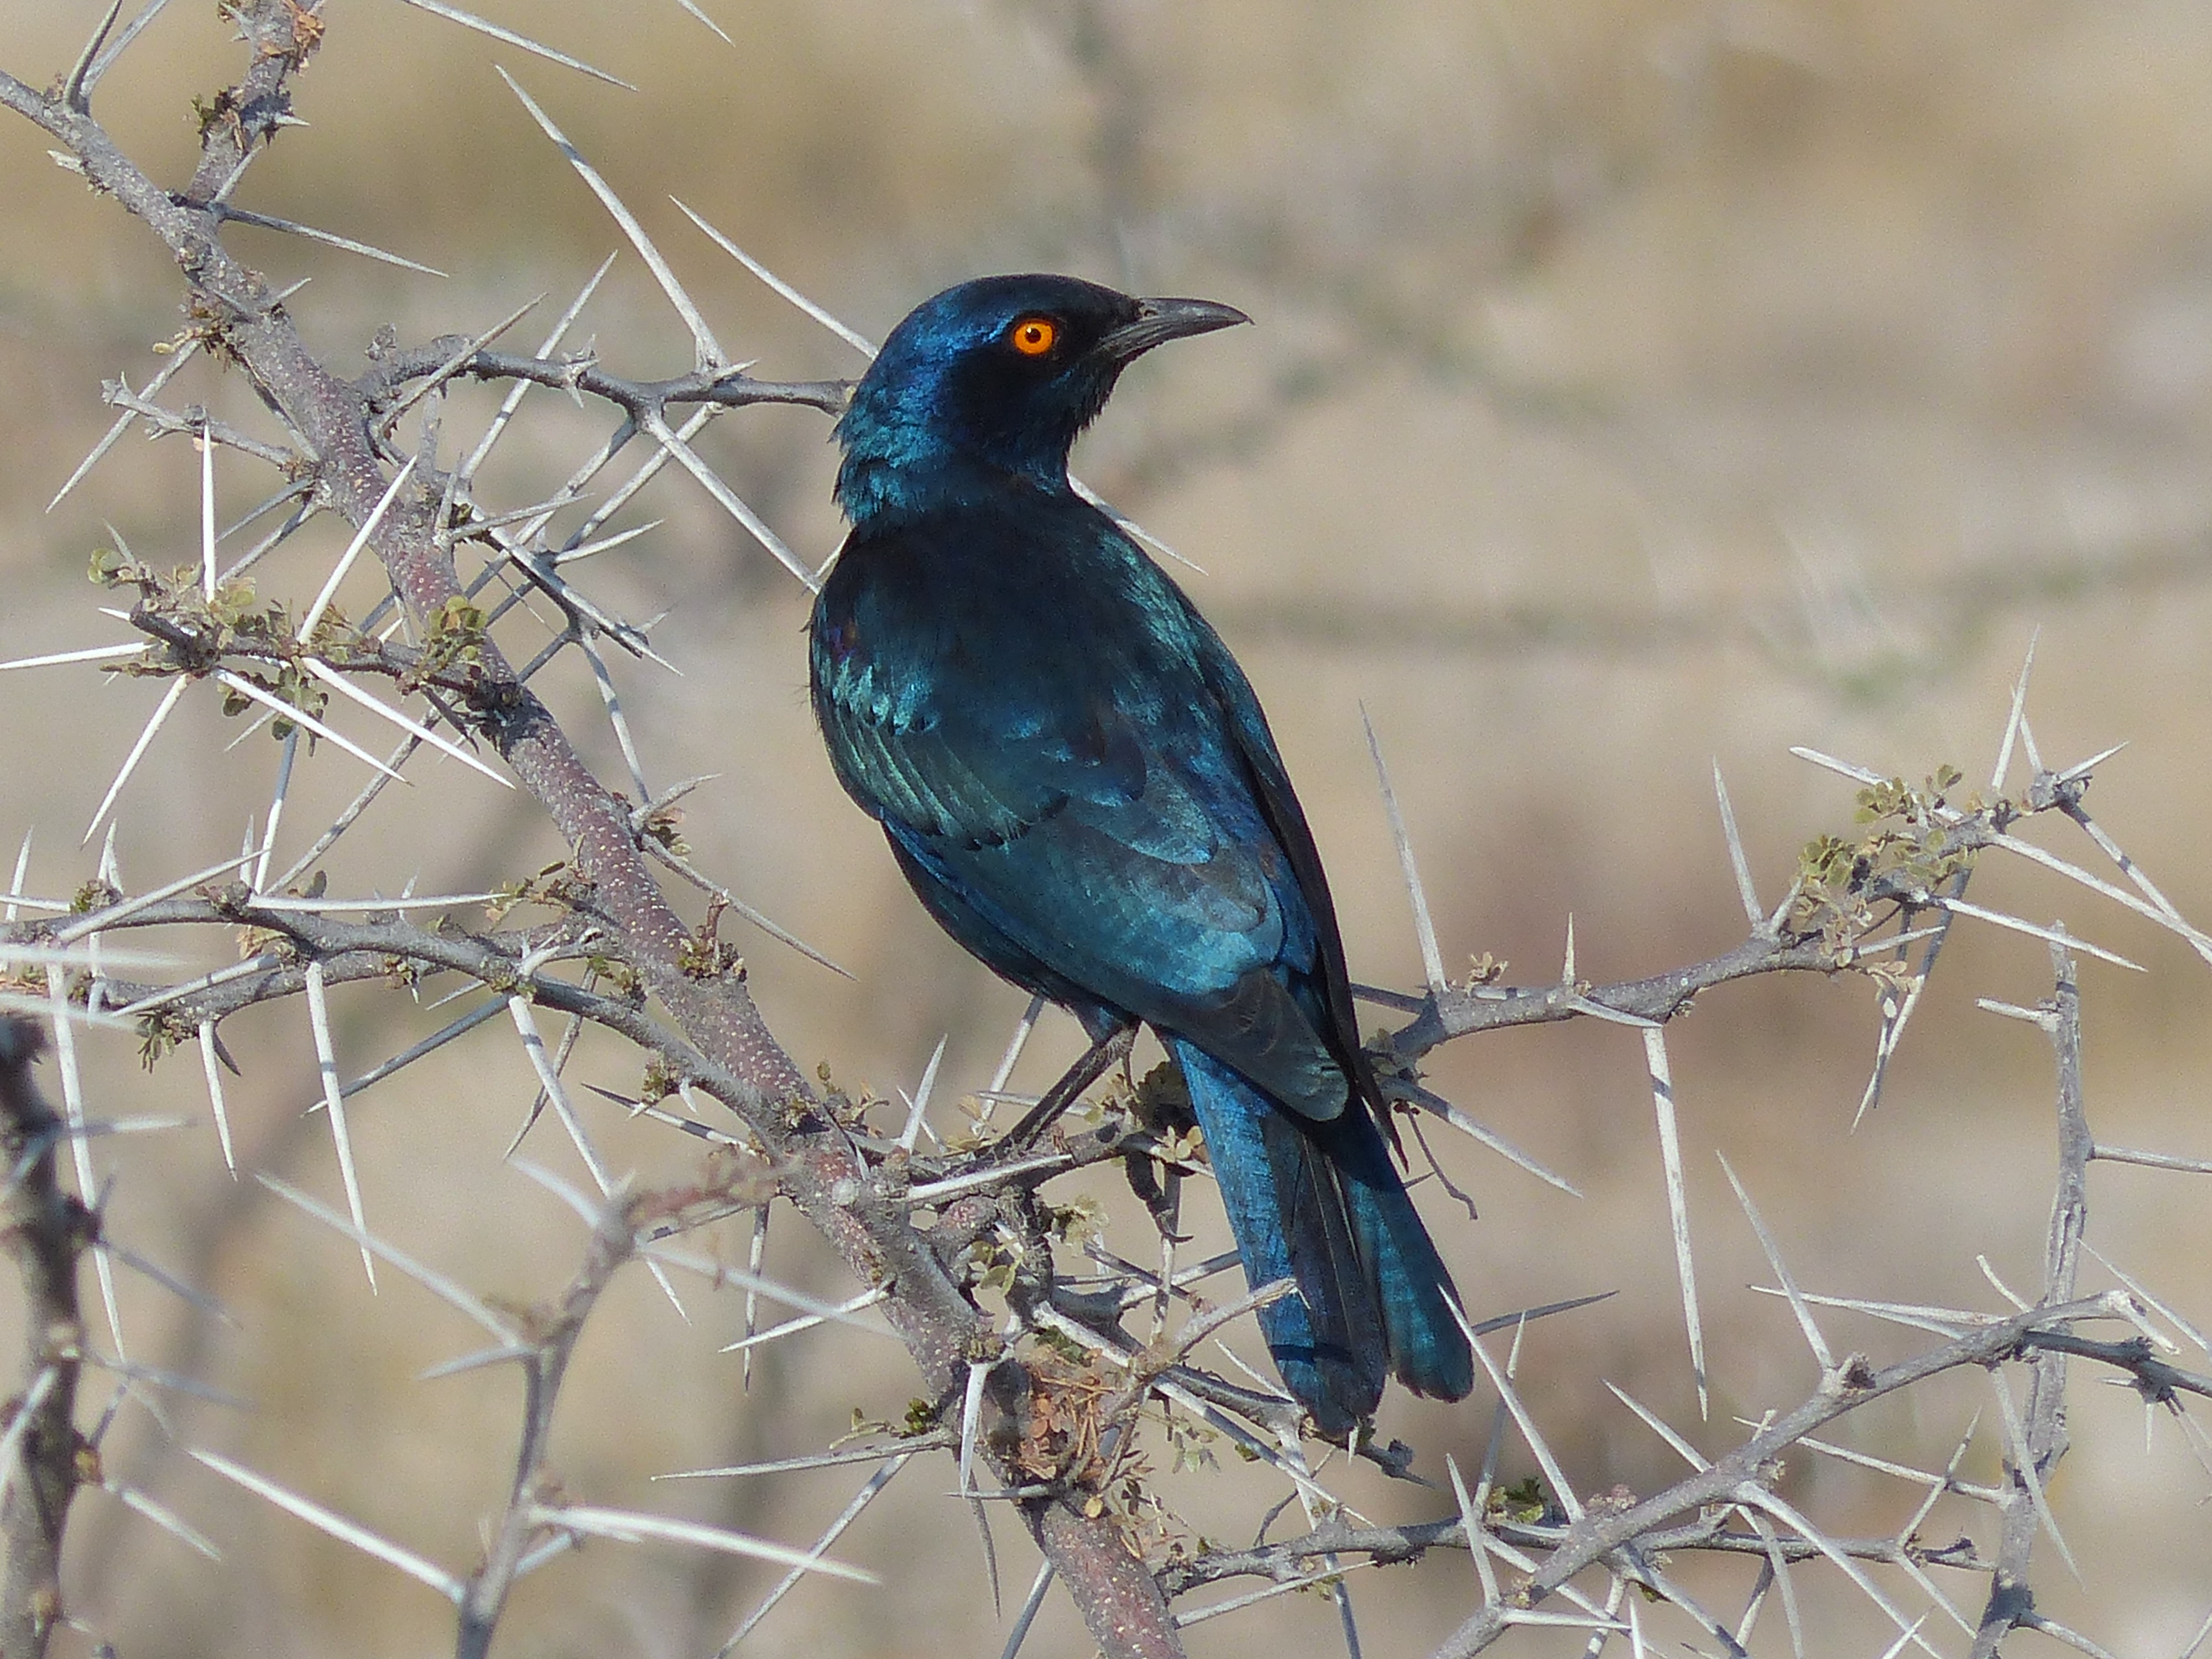
branch, bird, star, wildlife, beak, fauna, vertebrate, bluebird, namibia, old world flycatcher, perching bird, etoshapfanne, glossy starling